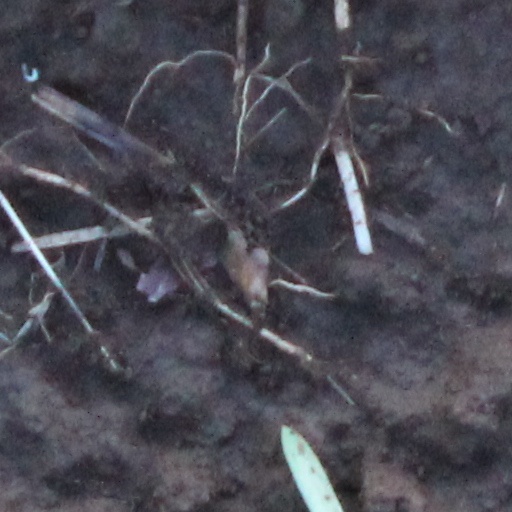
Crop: wheat